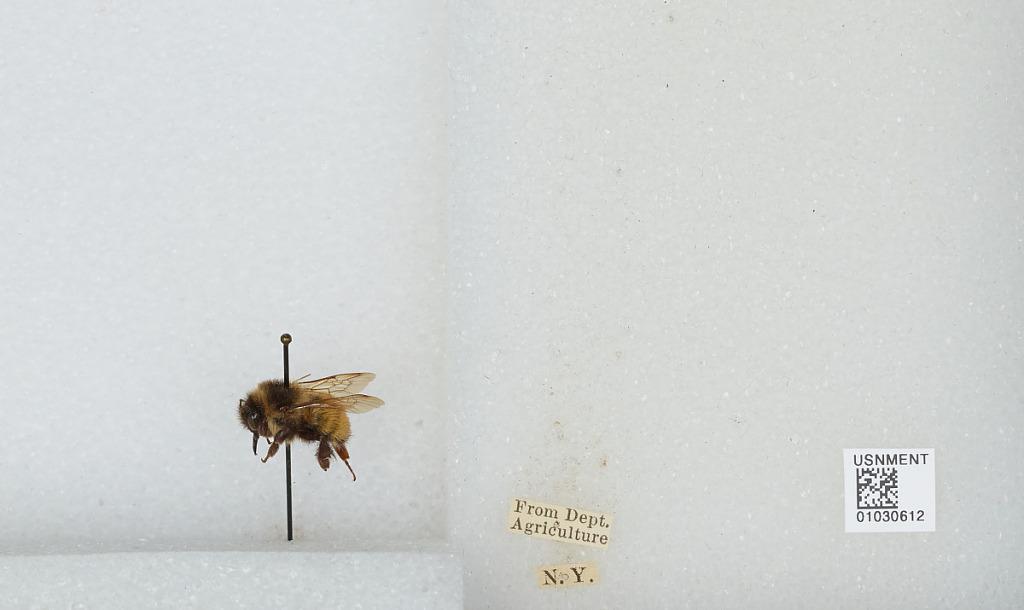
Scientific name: Bombus (Pyrobombus) ternarius Say
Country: United States
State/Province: New York